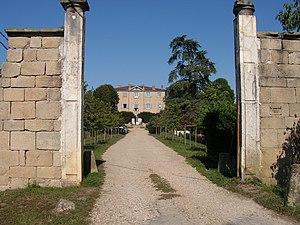
Cet article recense les monuments historiques situés dans le département du Rhône, en France, mais hors de la métropole de Lyon ou de la commune de Villefranche-sur-Saône. Ces deux zones comportant un grand nombre de monuments classés ou inscrits, deux pages spécifiques leur sont dédiées : Liste des monuments historiques de la métropole de Lyon et Liste des monuments historiques de Villefranche-sur-Saône.
Brignais est une commune française située dans le département du Rhône, en région Auvergne-Rhône-Alpes.